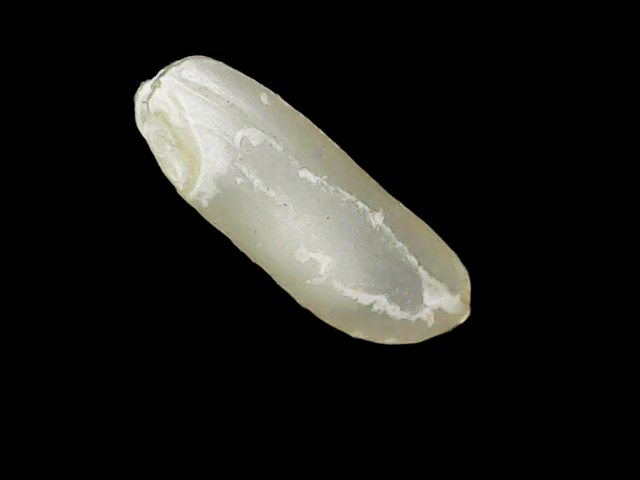
Rice variety: Binadhan7